Brickfield Hill

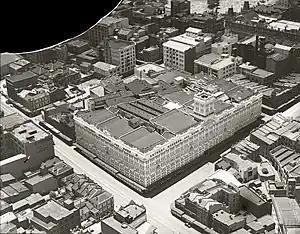
Aerial view of Anthony Hordern & Sons Palace Emporium on Brickfield Hill, December 1936

Brickfield Hill is a City of Sydney locality in the Sydney central business district, Australia. The name was used for the surrounding settlement serving the colony's growing need for bricks, and today is part of the suburb of Surry Hills.